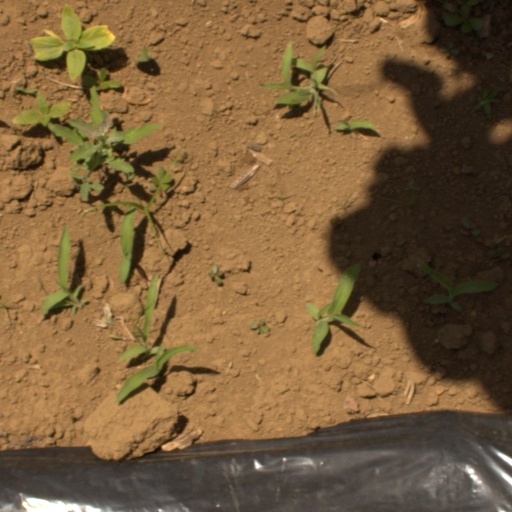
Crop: Jerusalem artichoke